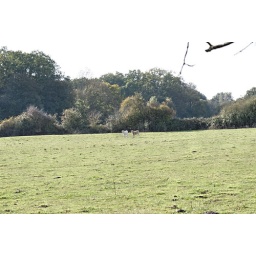
under trees and cows DSC04607_DxO